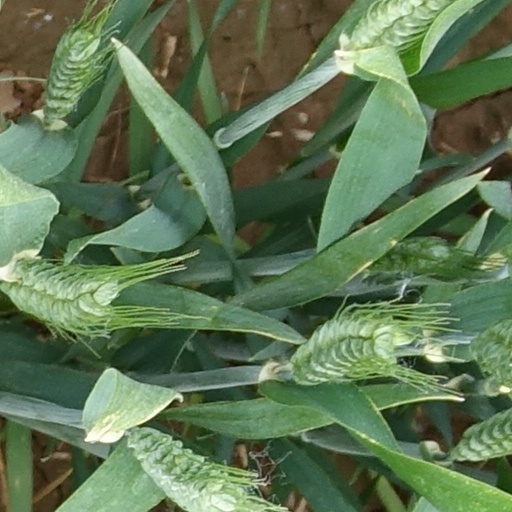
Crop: wheat